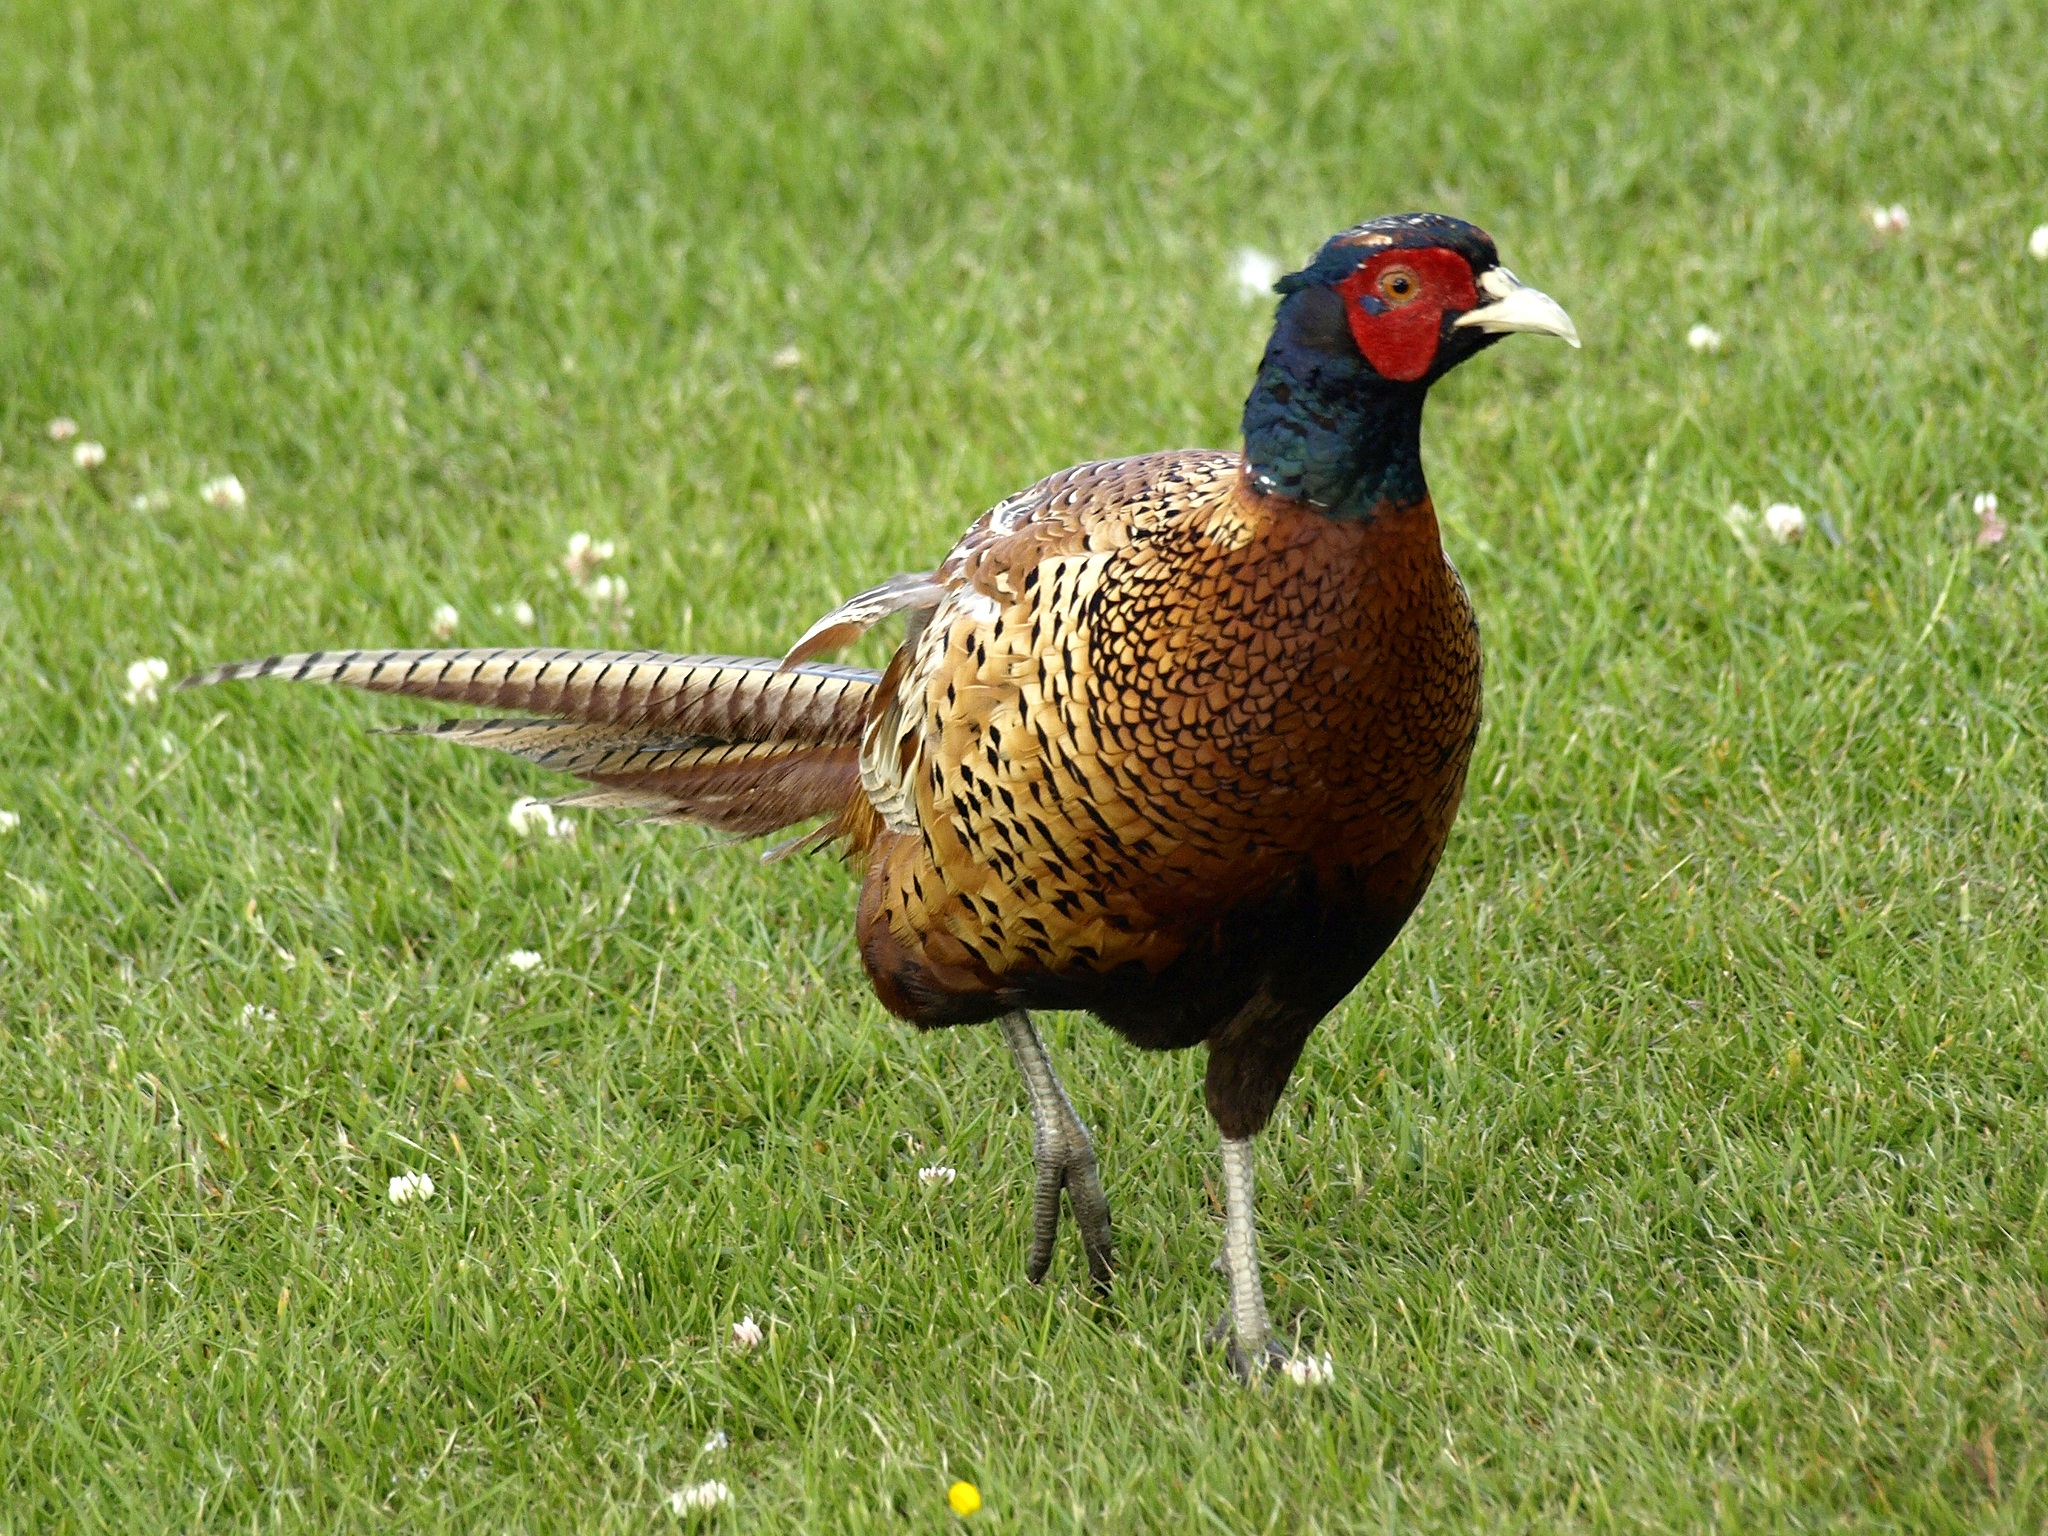
bird, meadow, prairie, animal, wildlife, wild, beak, colorful, fowl, fauna, plumage, pheasant, feathers, galliformes, turkey, vertebrate, species, hahn, males, phasianidae, wild turkey, phasianus colchicus, domesticated turkey, prairie chicken